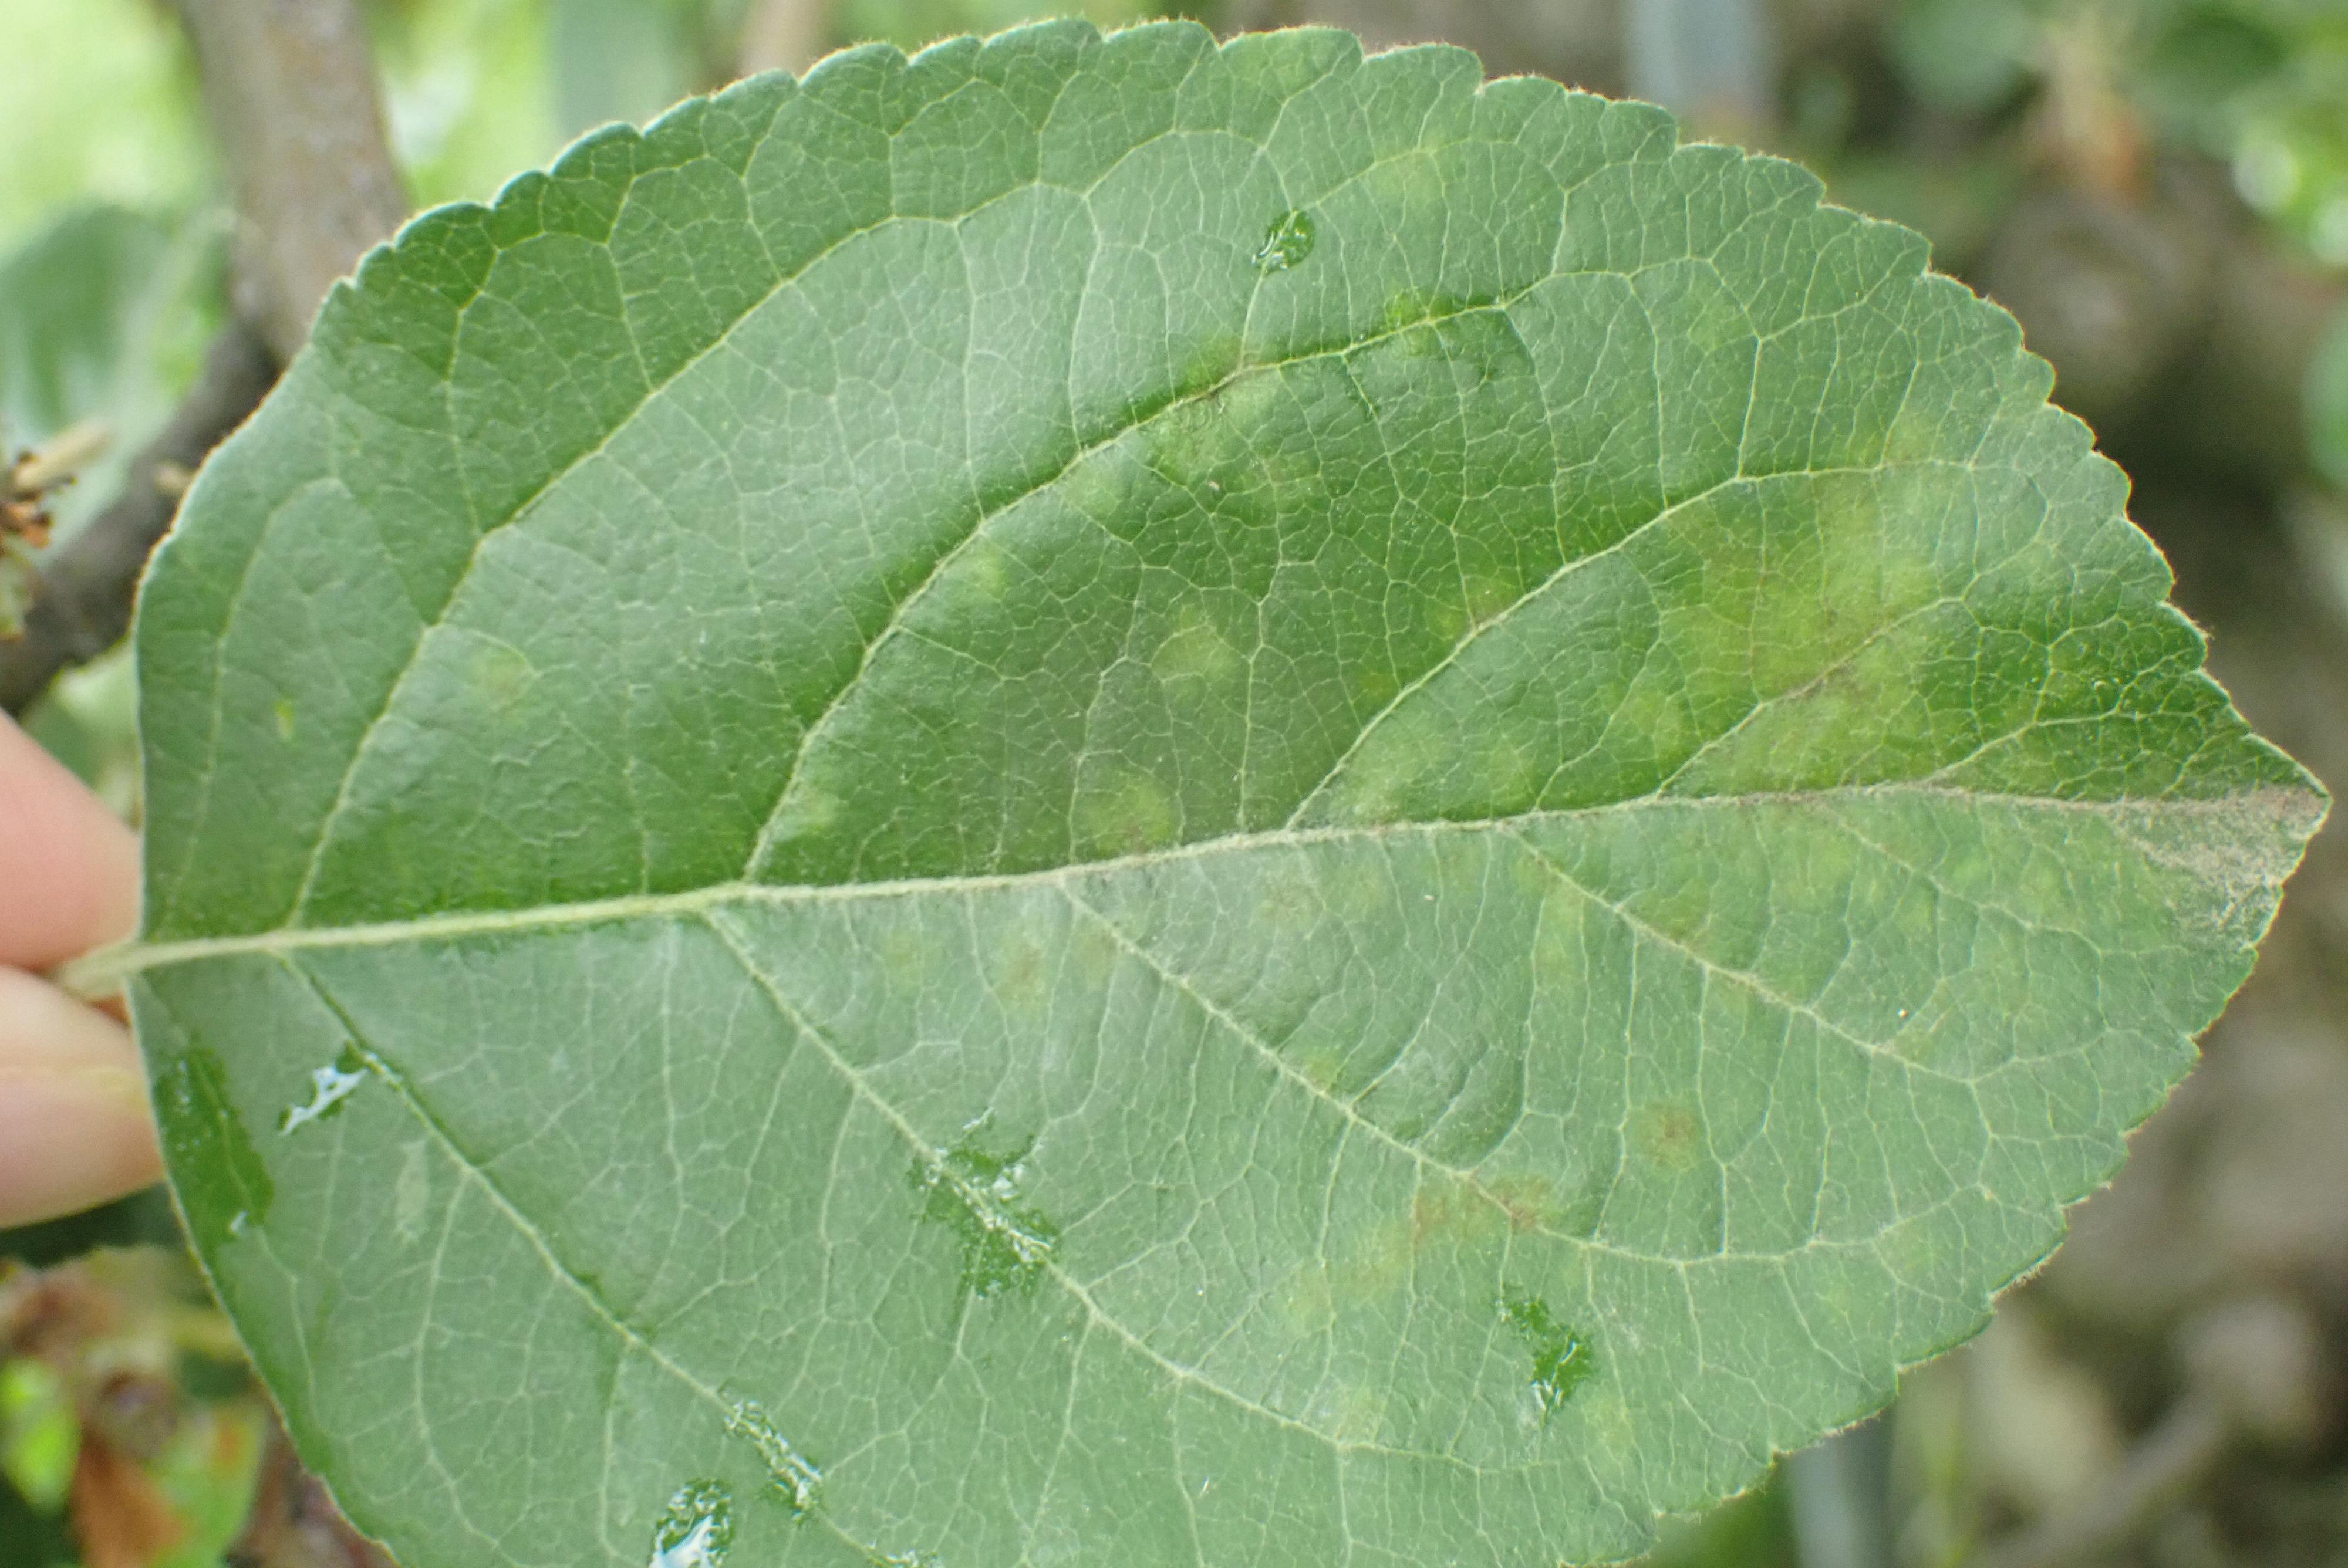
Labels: scab